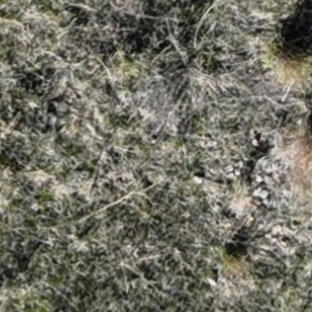
Month: october